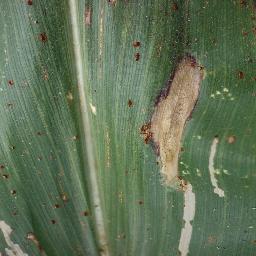
Label: Corn_(Maize)___Northern_Leaf_Blight